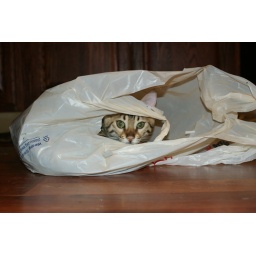
jack in the box meet cat in the bag